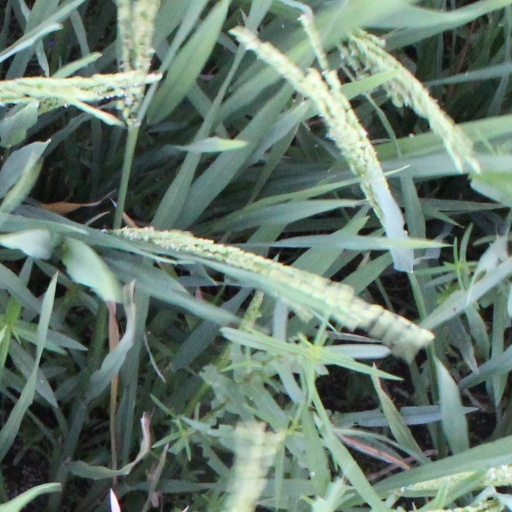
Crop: rice